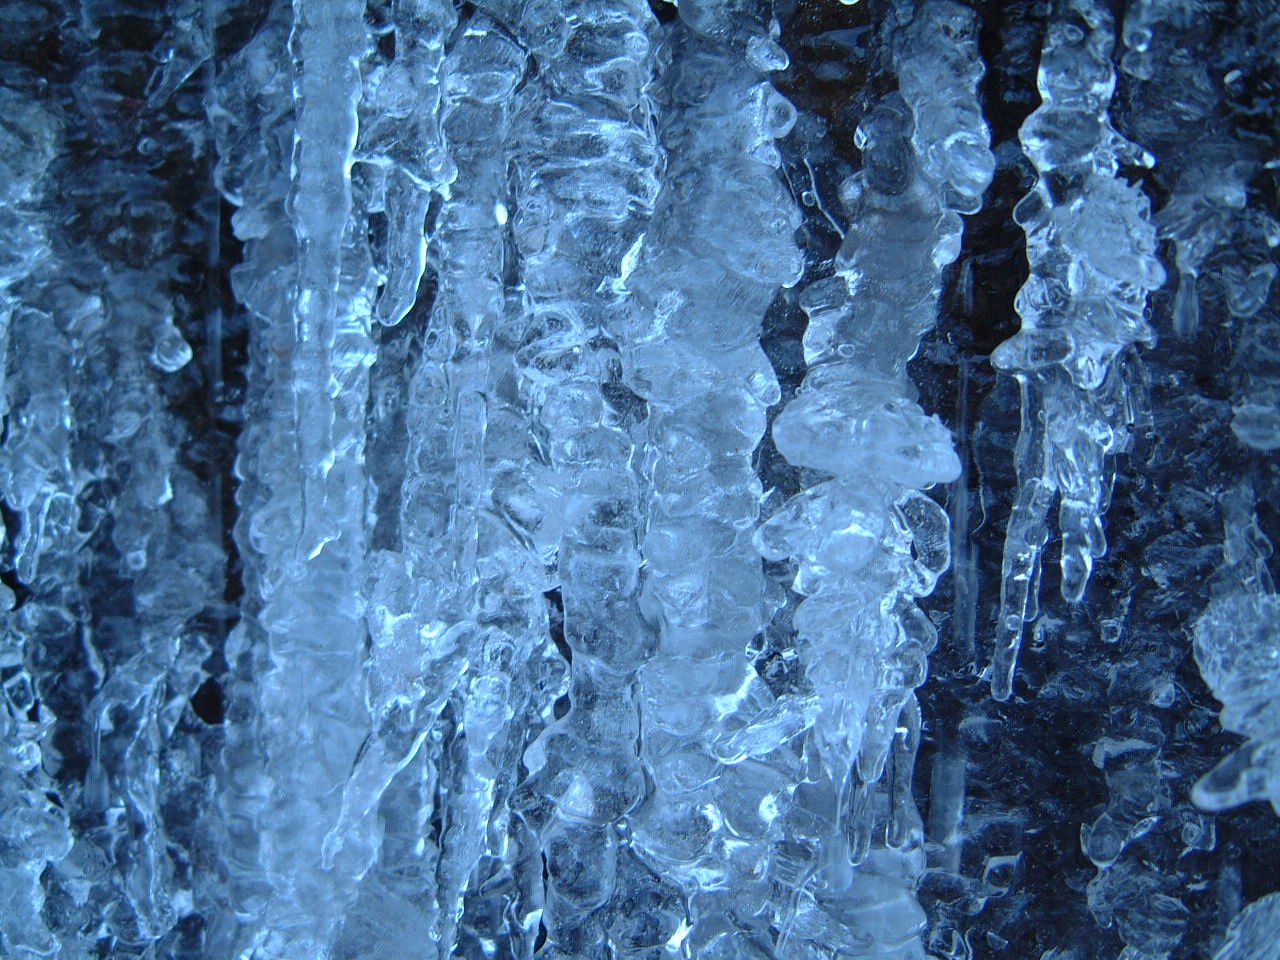
tree, water, forest, branch, snow, winter, texture, frost, ice, reflection, weather, blue, season, icicle, freezing, natural environment, woody plant